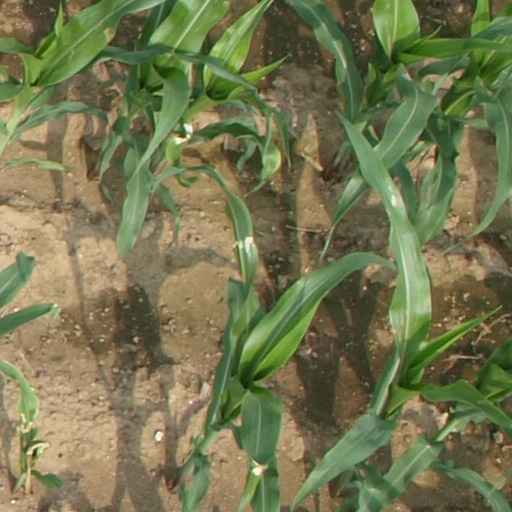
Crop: maize; corn